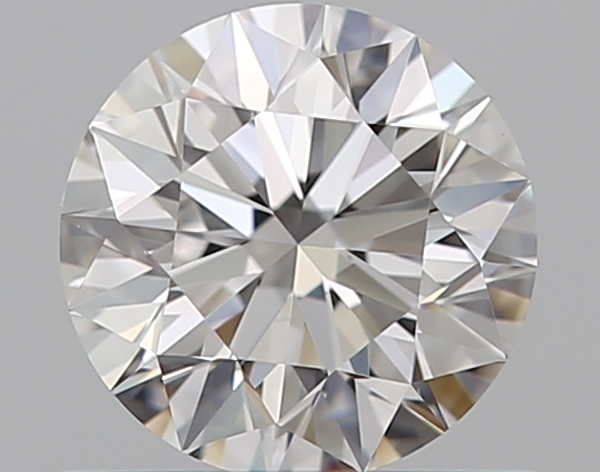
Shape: round
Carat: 0.57
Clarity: IF
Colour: E
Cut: EX
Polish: EX
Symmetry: EX
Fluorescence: N
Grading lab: GIA
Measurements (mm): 5.29 x 5.31 x 3.32